Acura RL

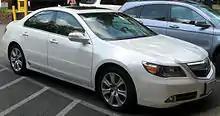
2009–2010 Acura RL (USA)

For the 2009 model year, the RL received an extensive mid-model change (MMC), and made its introduction at the Chicago Auto Show on February 6, 2008, marketed by Acura as "the most extensive Acura MMC ever". The new sedan was designated KB2 in the VIN codes, differentiating it from the 2005–2008 KB1 chassis VIN code. The revised sedan was released on July 1, 2008, to dealerships. The gasoline engine is upgraded to 3.7 liters with . While on paper, the engine may seem to be the same unit as shared with the Acura MDX, it is actually a variant that introduces, for the first time ever on an SOHC Honda V6, an implementation of the Honda VTEC variable valve train technology on both intake and exhaust for improved horsepower and torque. Heretofore, all previous SOHC Honda V6 engines with VTEC used the technology on the intake side only. Engine emissions were reduced to meet the stricter U.S. Environmental Protection Agency (EPA) TIER 2 – BIN 5 and California Air Resources Board ULEV-2 standards. Implementation of the SH-AWD was adjusted for earlier intervention and a greater rear-wheel bias for better handling dynamics.